Nick Allegretti

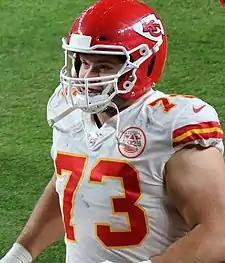
Allegretti with the Kansas City Chiefs in 2019

Allegretti was selected by the Kansas City Chiefs in the seventh round with the 216th overall pick in the 2019 NFL draft. Allegretti played seven games during his rookie season of 2019. He won Super Bowl LIV with the Chiefs when they defeated the San Francisco 49ers by a score of 31–20. In the 2020 season, Allegretti appeared in all 16 regular season games and started nine. He started in the Chiefs' three postseason games that year. In the 2021 season, he mainly played in backup role except for Week 17 against the Bengals. He scored his first touchdown on a one-yard reception against the Pittsburgh Steelers in the Wild Card Round of the playoffs on January 16, 2022. In the 2022 season, Allegretti appeared in 17 regular season games and started three. He became a Super Bowl champion for the second time when the Chiefs defeated the Philadelphia Eagles in Super Bowl LVII 38–35.